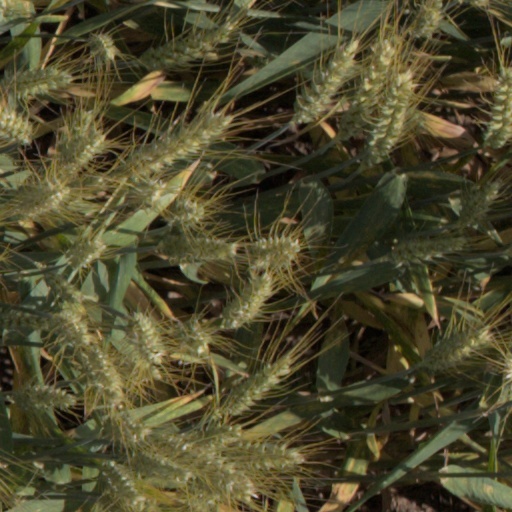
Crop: wheat